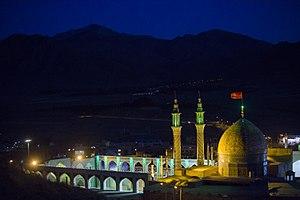
Sultan Ali ('Ali ibn Muhammad ibn 'Ali ibn al-Husayn) est le fils de Muhammad al-Bâqir1, cinquième imam des chiites duodécimains et quatrième imam des chiites ismaéliens. This is a photo of a monument in Iran identified by the ID 399